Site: brandenburg
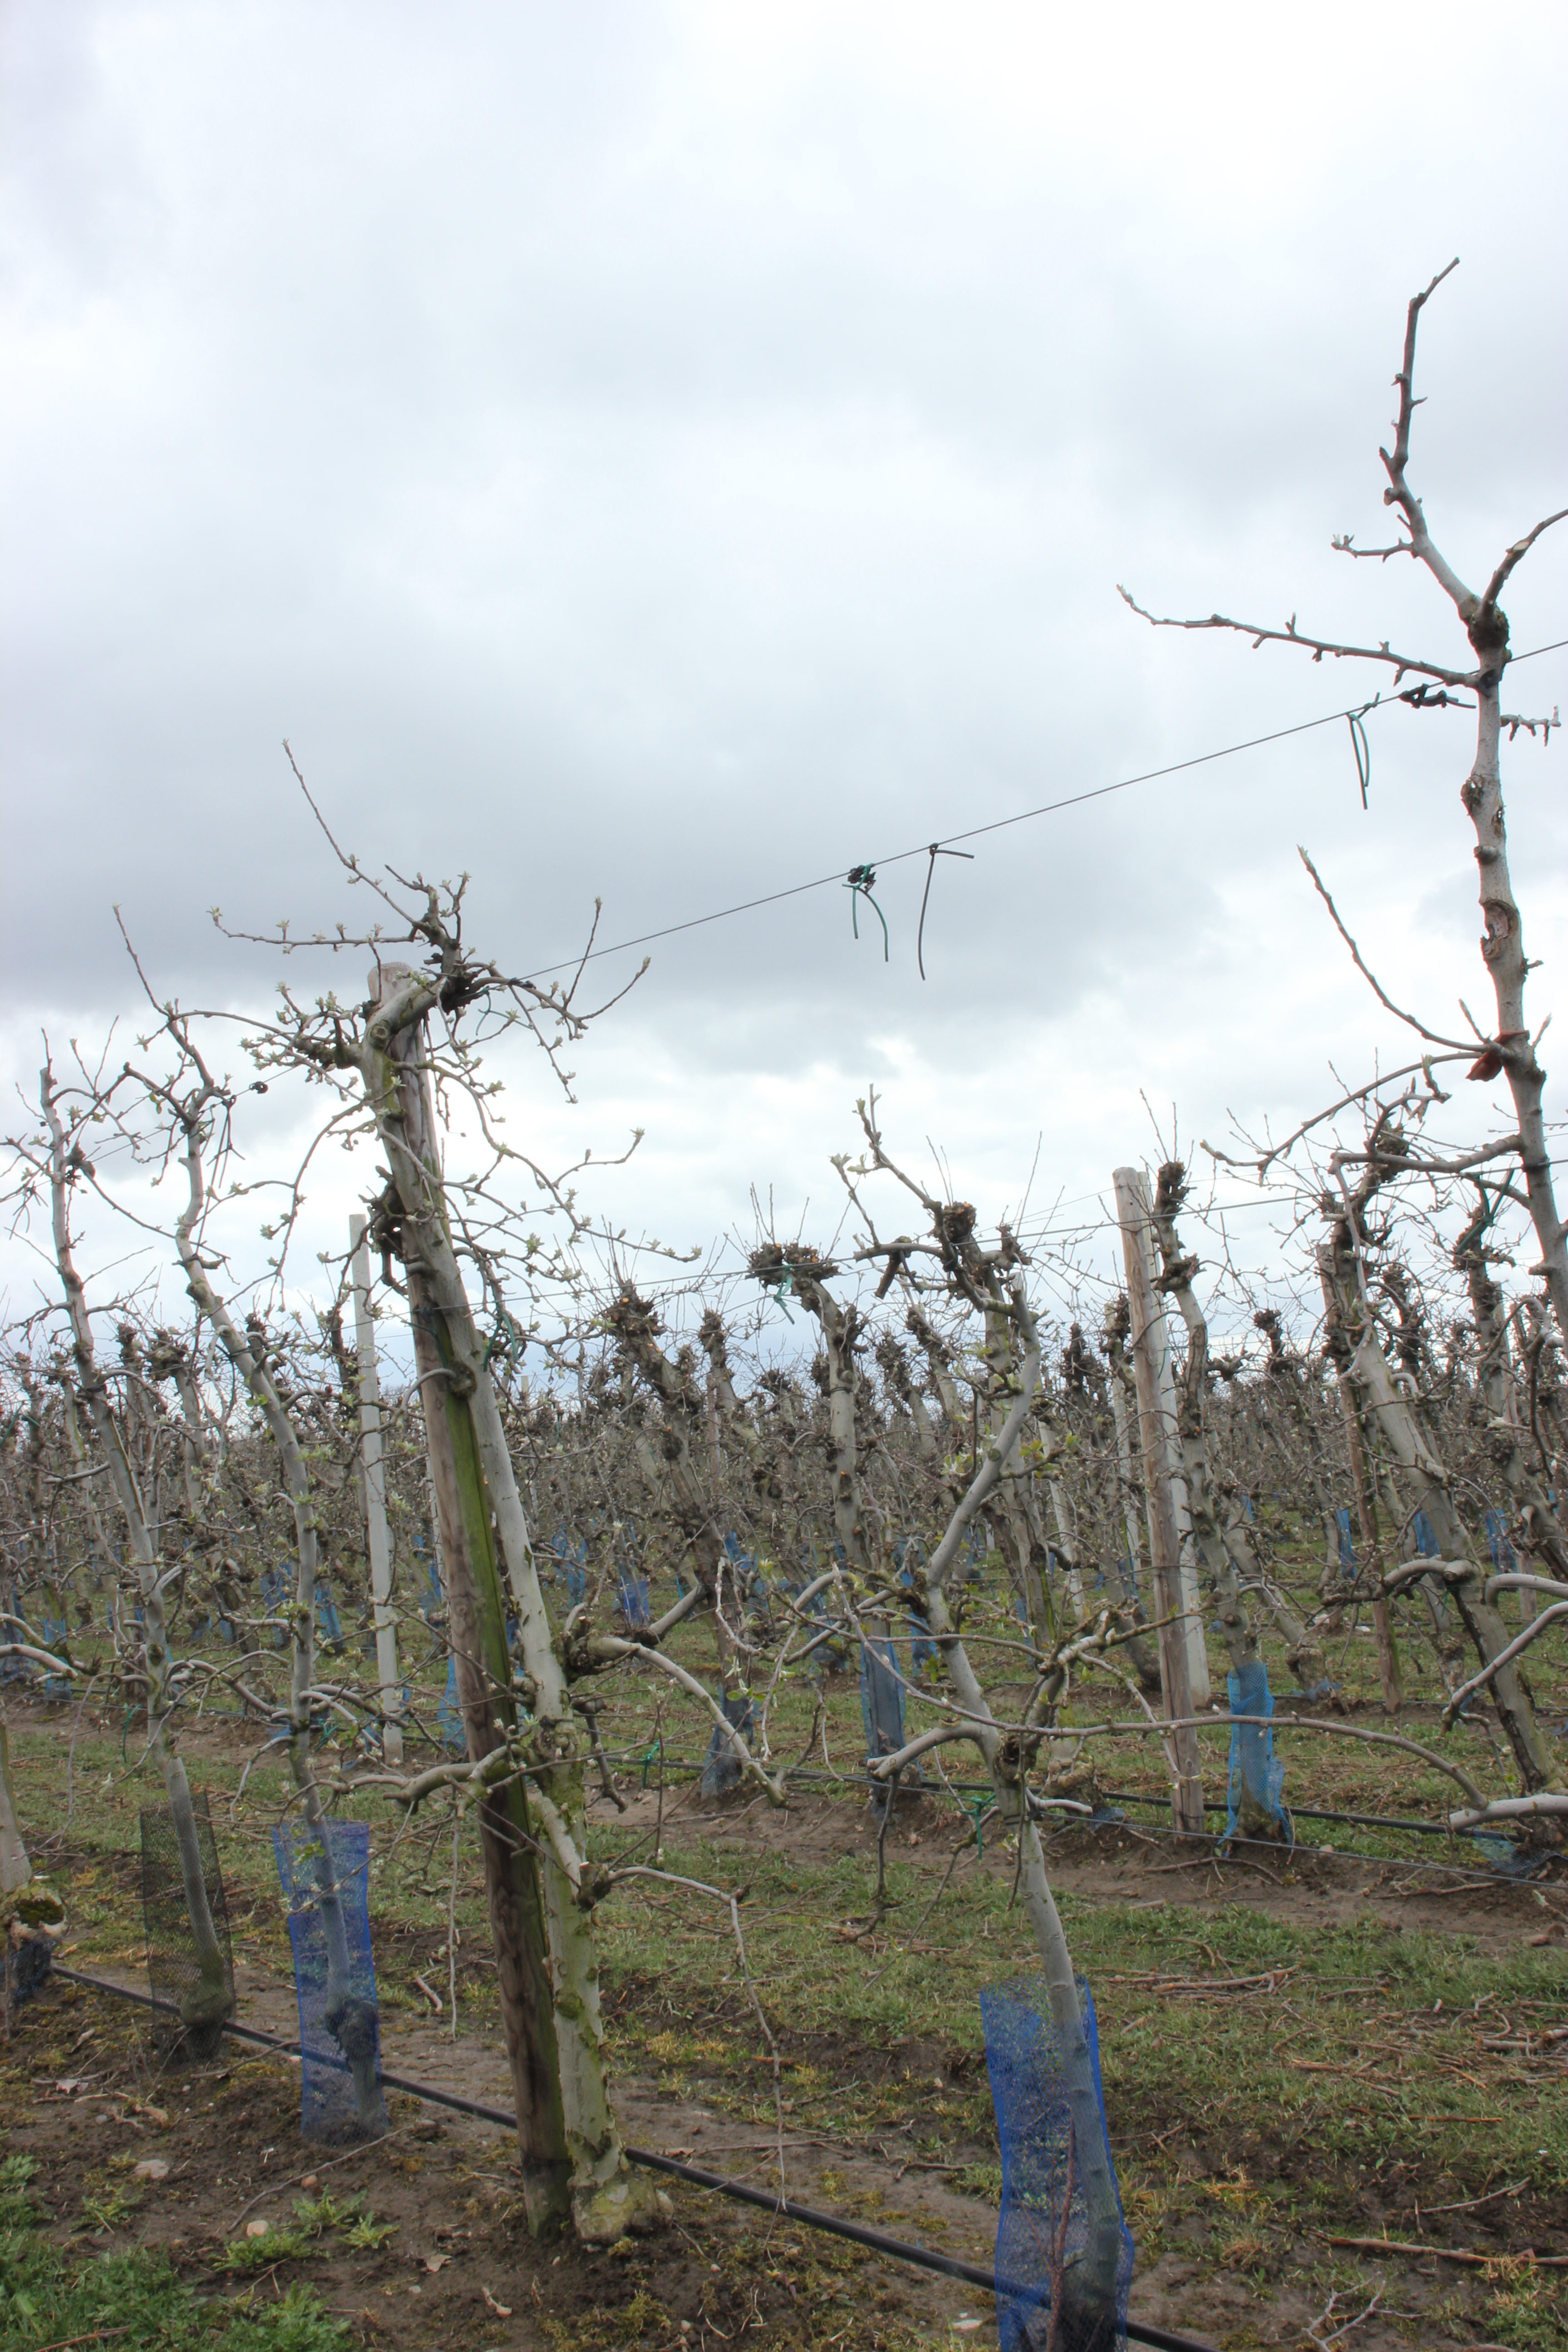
Growth stage (BBCH 55): Inflorescence emergence